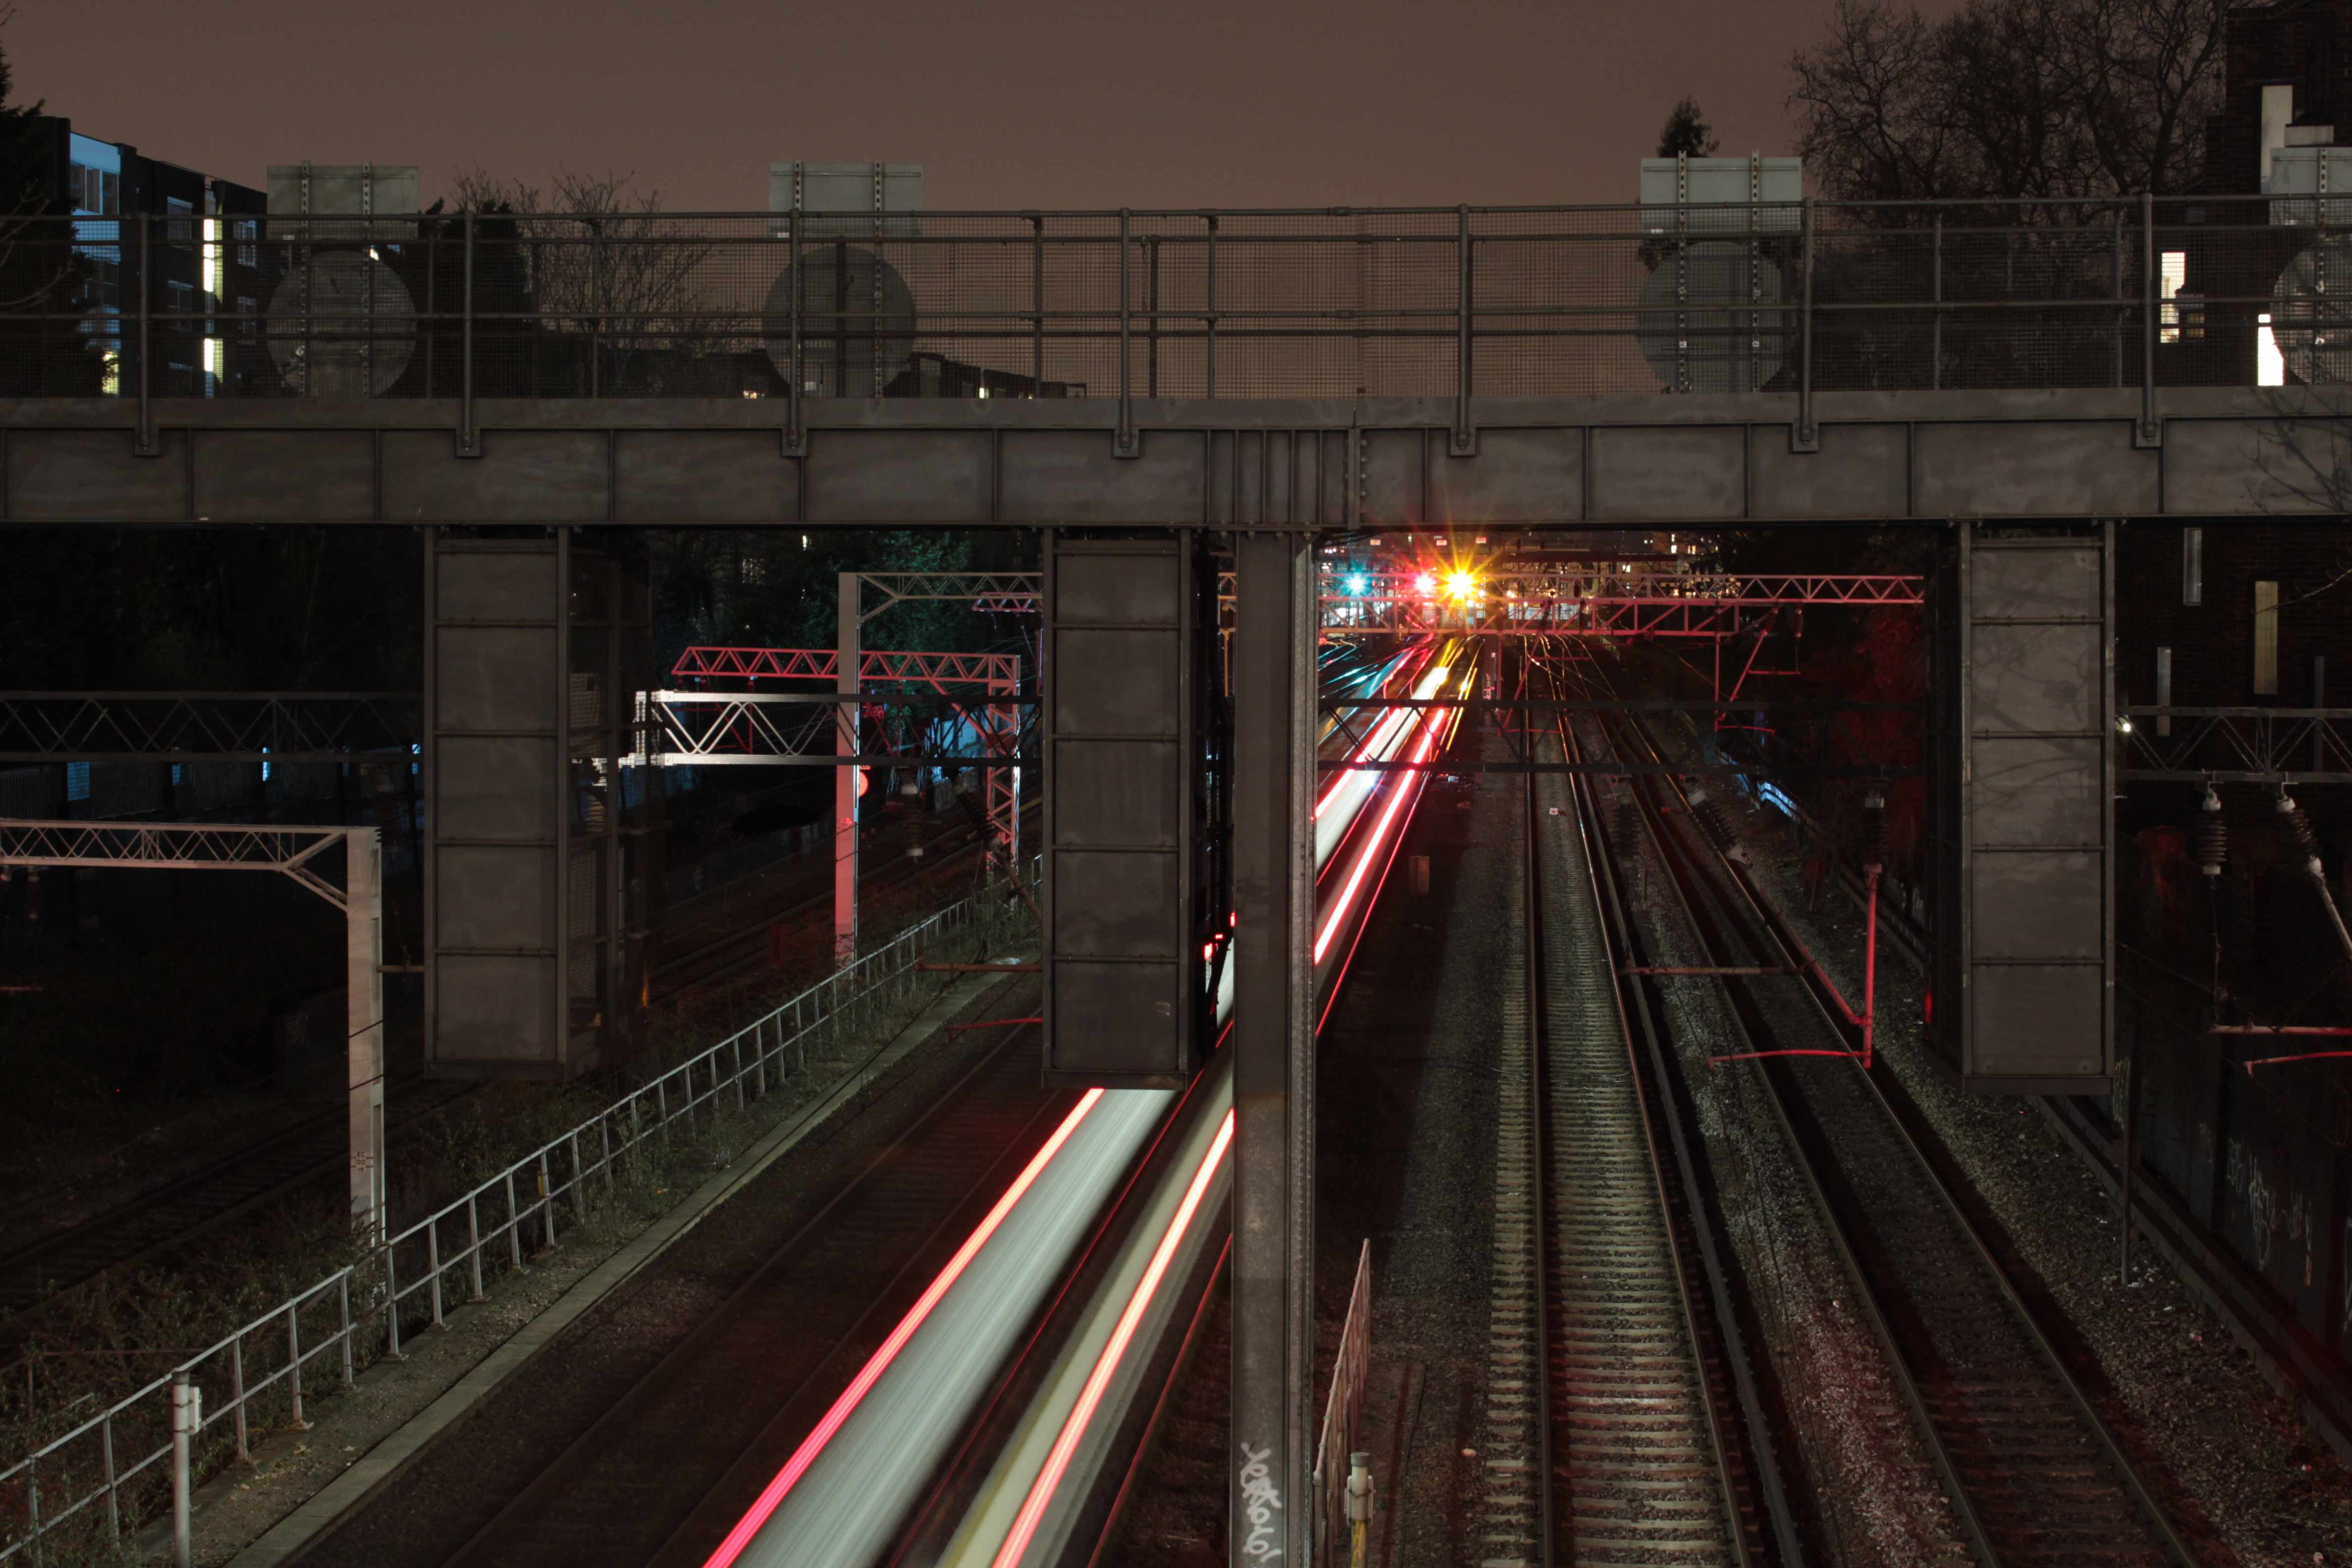
light, architecture, track, railway, road, bridge, traffic, street, night, city, urban, train, cityscape, travel, motion, transport, evening, vehicle, train station, darkness, public transport, tracks, engineering, screenshot, rail transport, urban area, rolling stock, metropolitan area, rapid transit, transportation system, steel and concrete structure